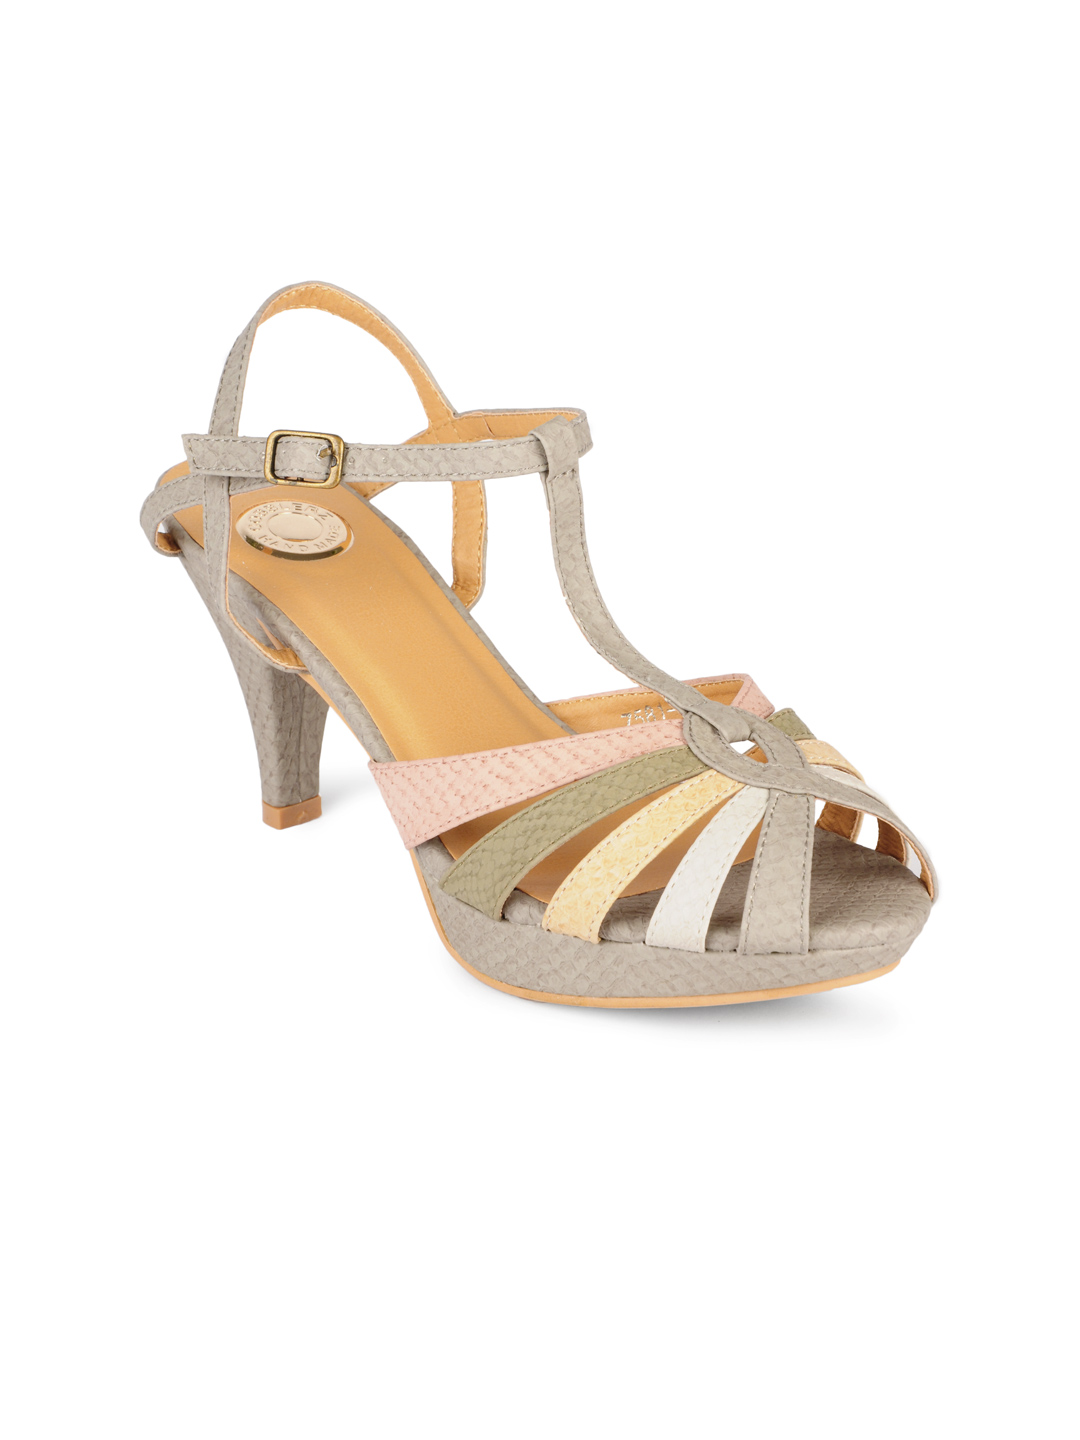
Cobblerz Women Grey Sandals
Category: Footwear / Shoes / Heels
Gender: Women
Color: Grey
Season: Summer 2016
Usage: Casual